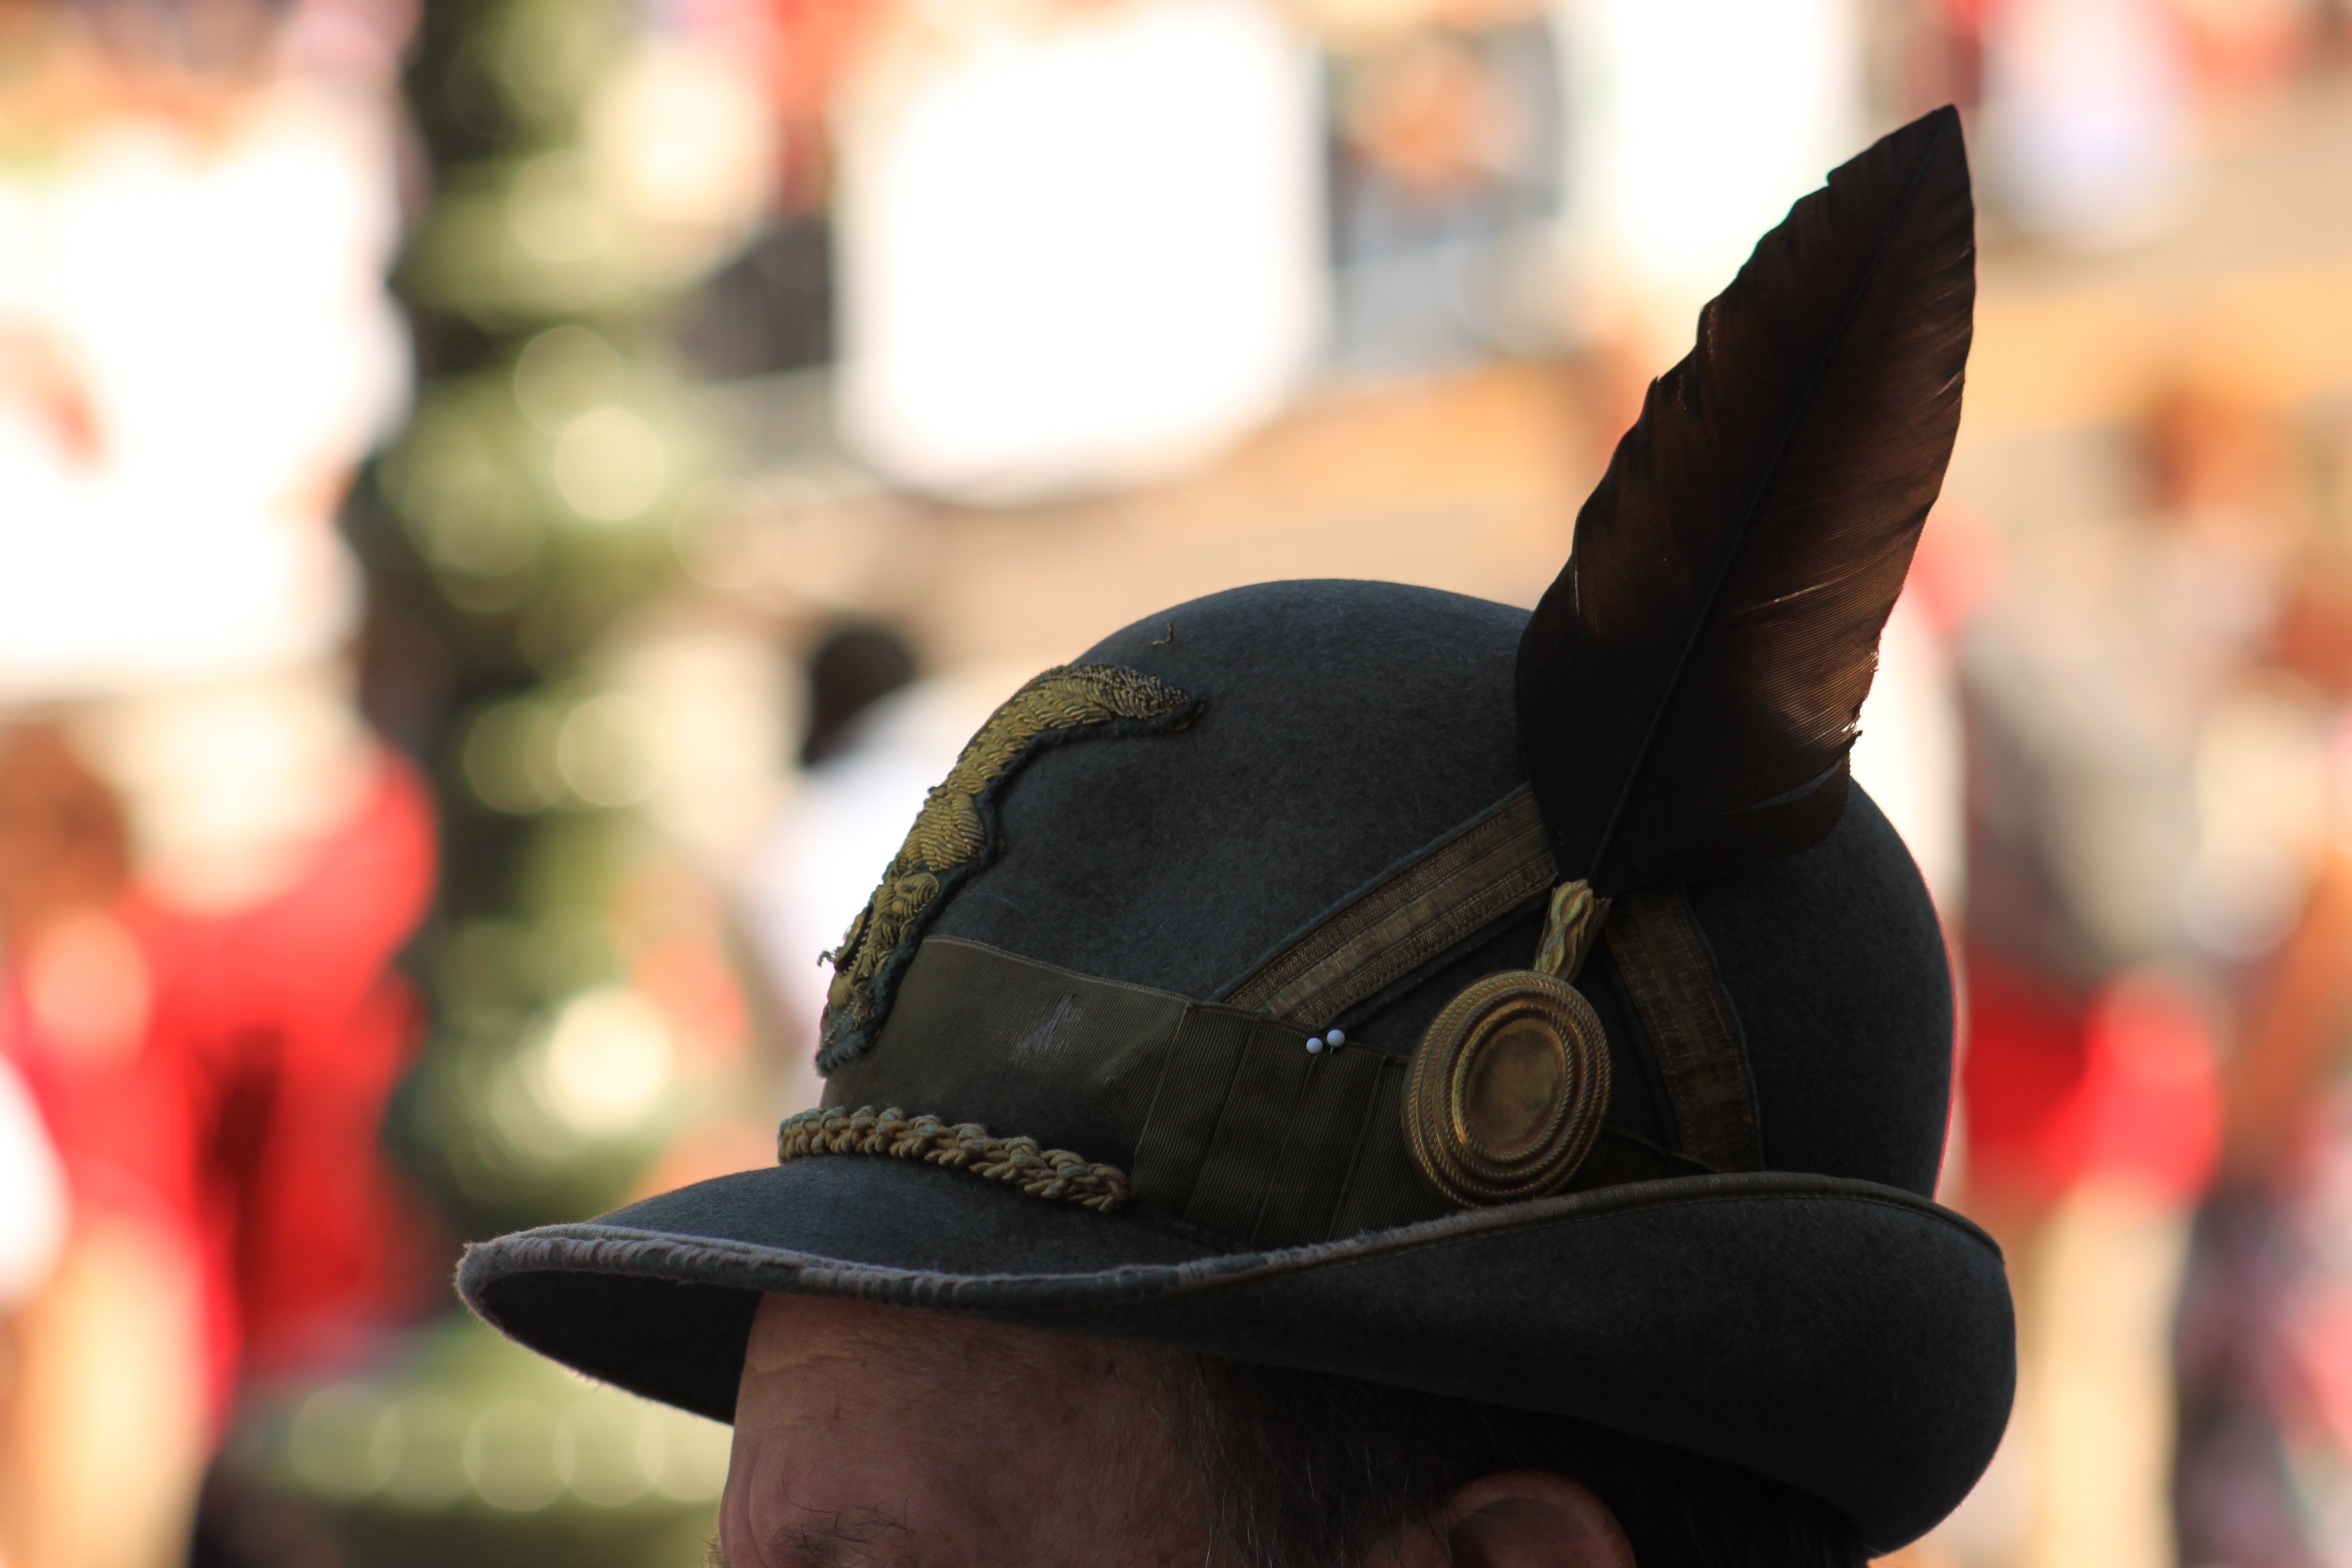
pen, military, red, color, hat, clothing, alpini